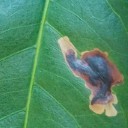
Label: Miner